Amsterdam, New York

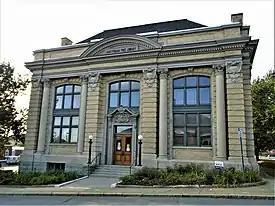
The Amsterdam Free Library

Although ill-considered urban renewal highway projects did significant damage to the city's historic downtown, a few historic buildings and sites, mostly from the 19th and 20th centuries, remain in the city, and are listed on the National Register of Historic Places (NRHP):